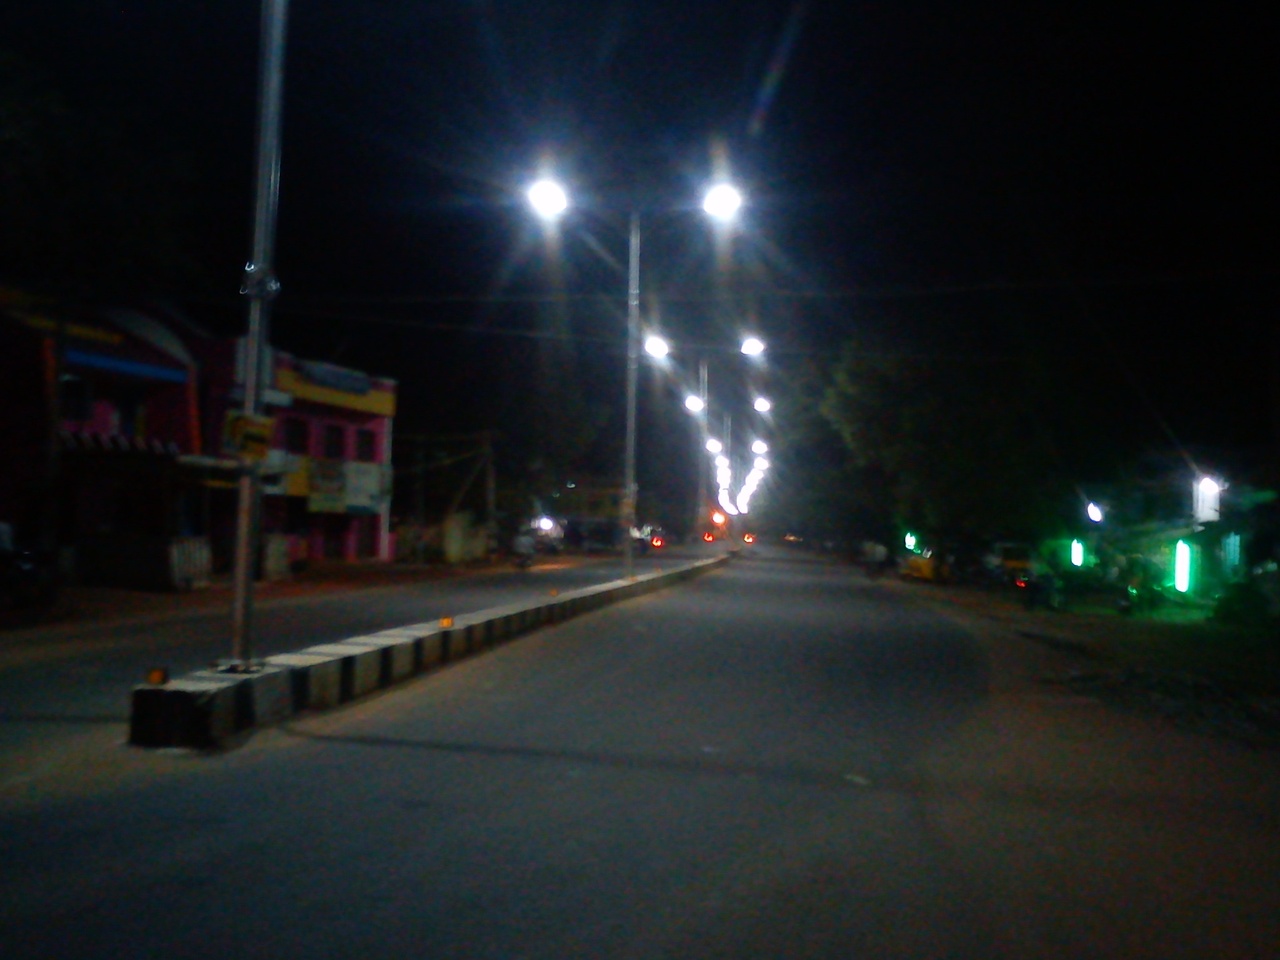
Sivaganga to Madurai Road